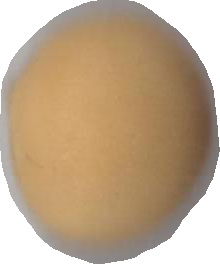
Variety: Grobogan